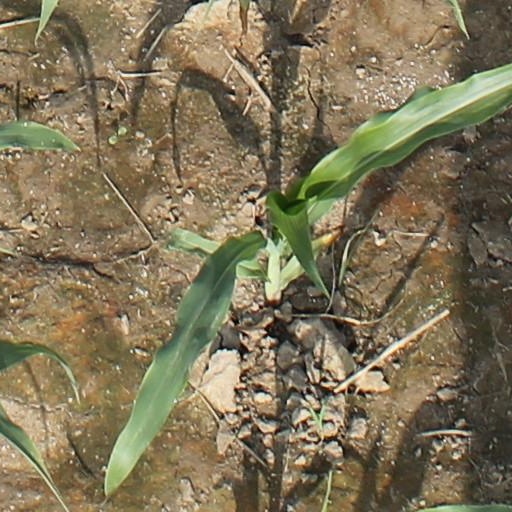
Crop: maize; corn